Diplodocidae

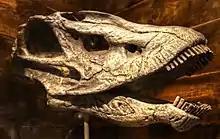
Seismosaurus (=Diplodocus)

A diagnosis is a statement of the anatomical features of an organism (or group) that collectively distinguish it from all other organisms. Some, but not all, of the features in a diagnosis are also autapomorphies - distinctive anatomical features that are unique to a given organism or group.